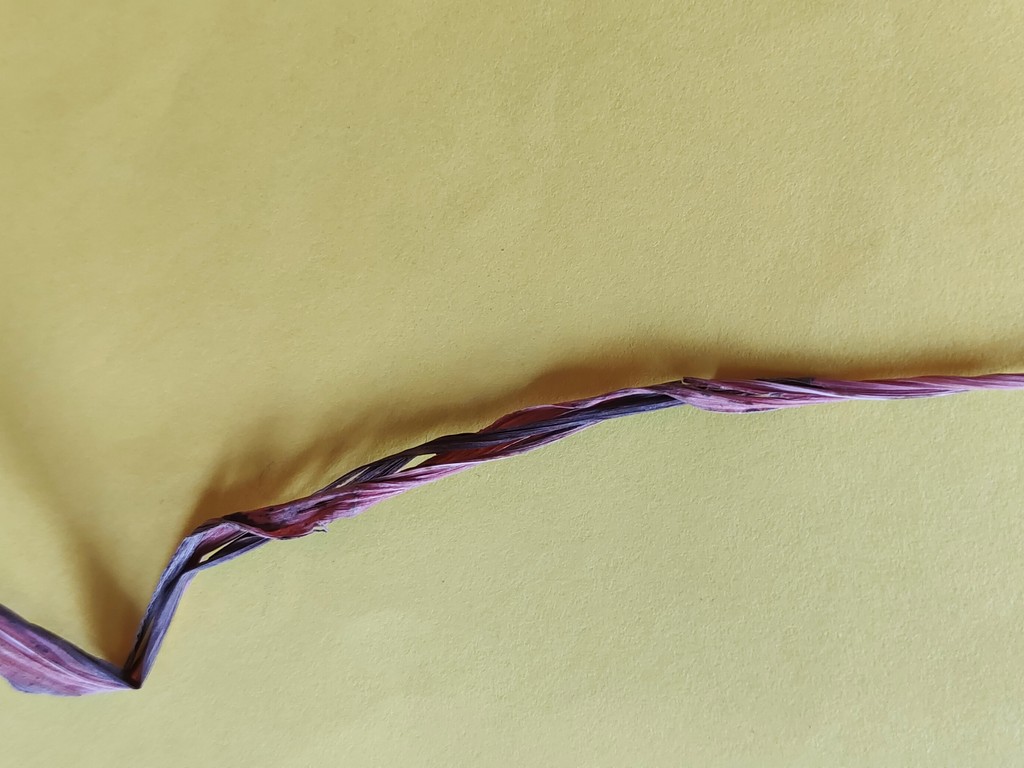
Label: Dried